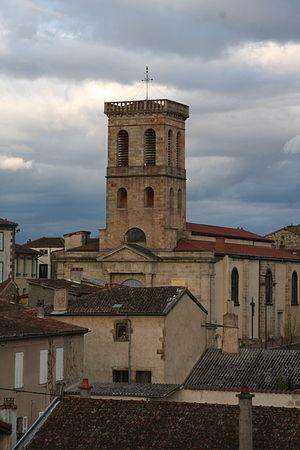
Lezoux est une commune française, située dans le département du Puy-de-Dôme en région Auvergne-Rhône-Alpes.